Travis Beacham

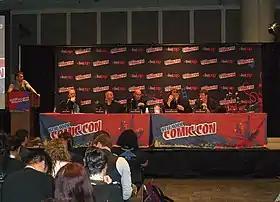
Beacham, at right, at a Legendary Comics panel at the 2012 New York Comic Con. Beside him, right to left, are Guillermo del Toro, Grant Morrison, Matt Wagner, Bob Schreck and Chris Hardwick.

Just prior to graduating from the University of North Carolina School of the Arts in 2005 after studying screenwriting, Beacham contributed to the independent feature "Dog Days of Summer" directed by fellow alum Mark Freiburger.